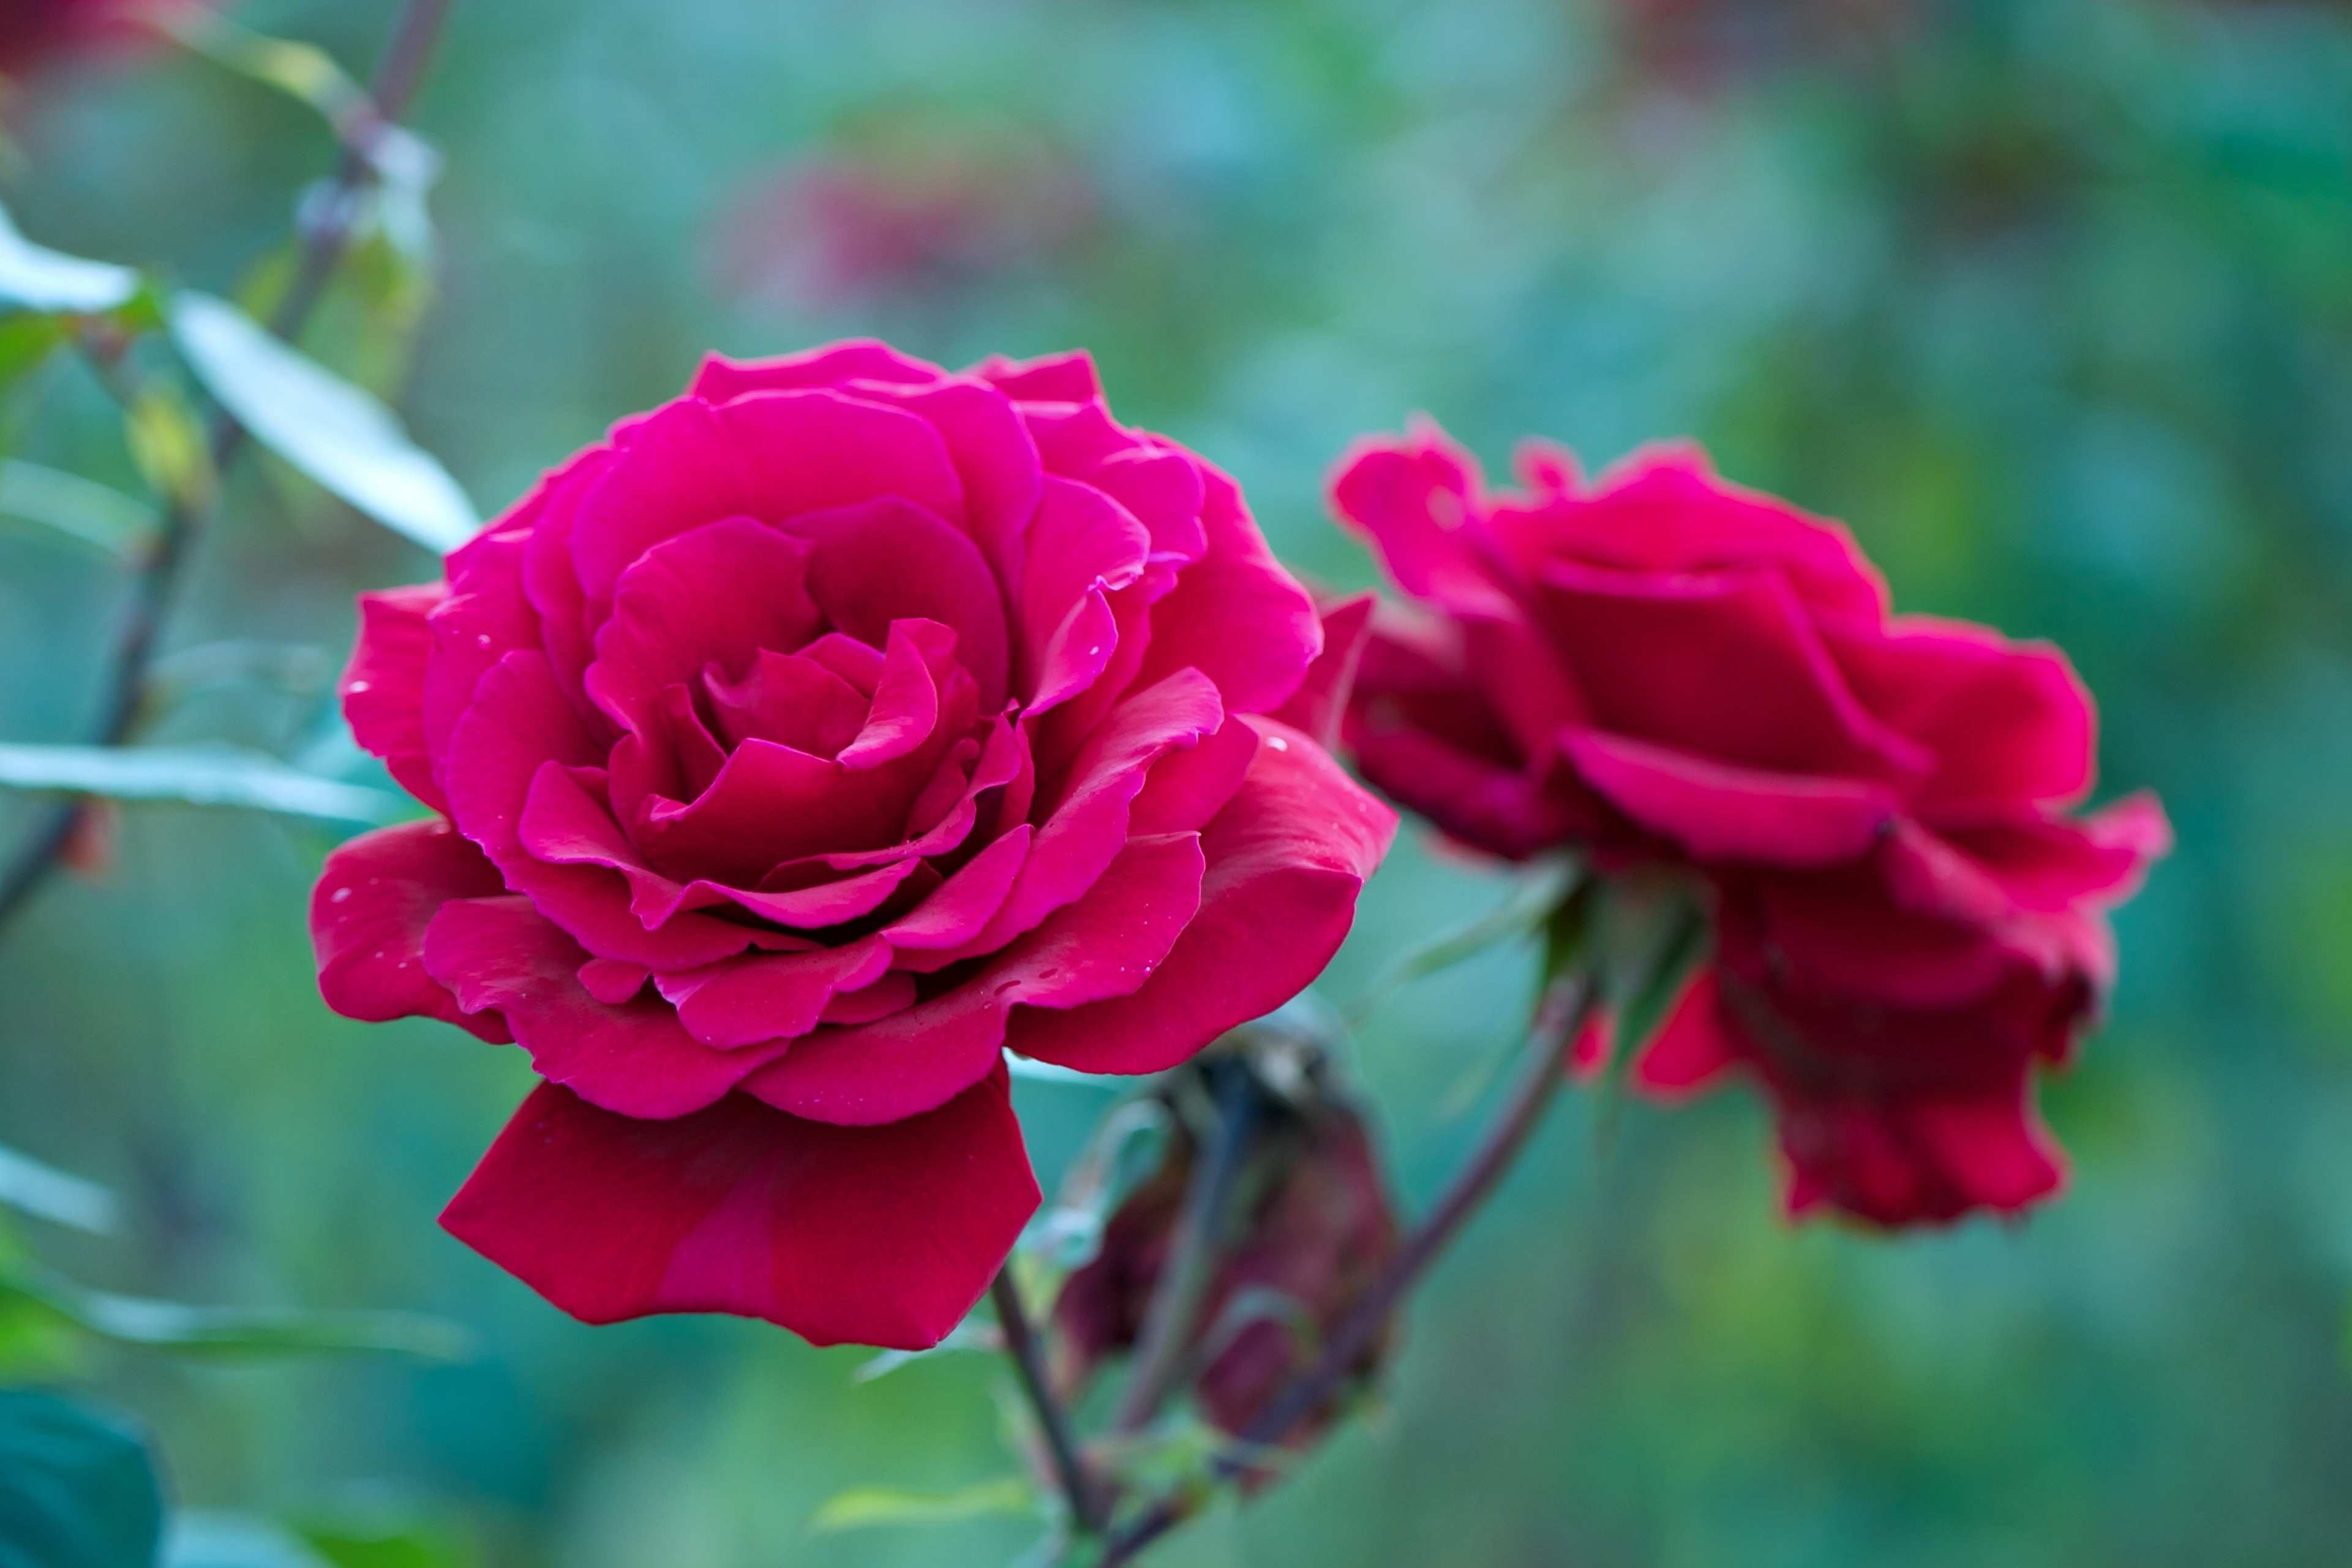
landscape, nature, plant, flower, petal, rose, spring, park, garden, pink, flora, floribunda, macro photography, flowering plant, garden roses, rose family, the earth, land plant, rosa centifolia